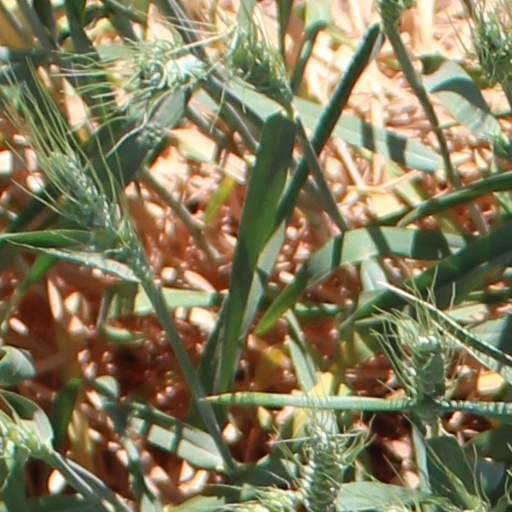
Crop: wheat